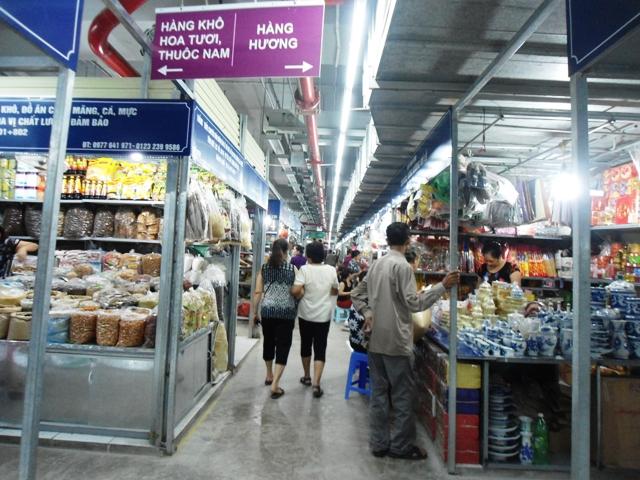
có nhiều mặt hàng được bày bán ở các gian hàng hai bên khu chợ